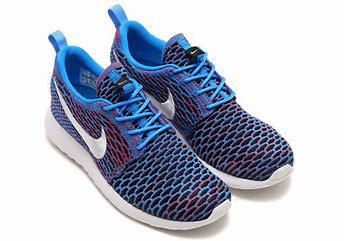
Brand: Nike
Model: Roshe One